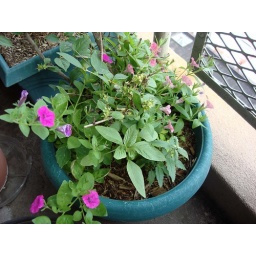
in the mock orange pot